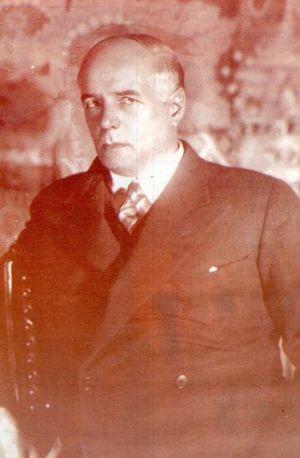
Gabriel Terra est un avocat et homme d'État uruguayen, élu président en 1931, et qui devint dictateur après le coup d'État de 1933, demeurant au pouvoir jusqu'en 1938.